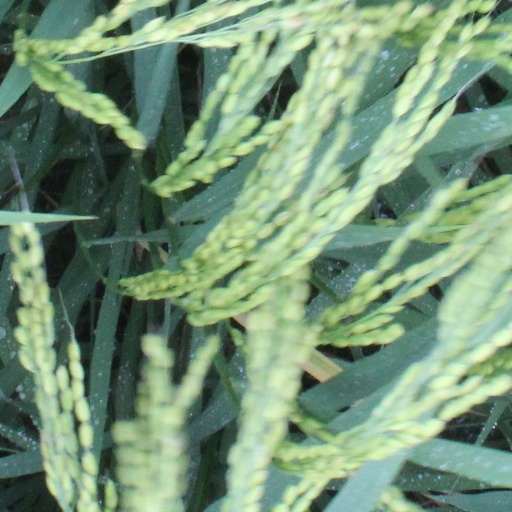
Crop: rice